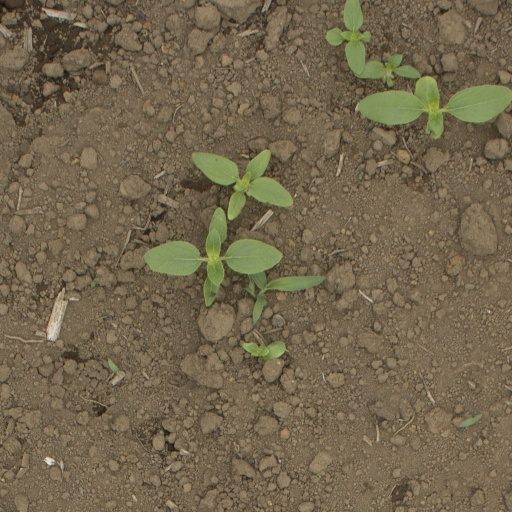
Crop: Jerusalem artichoke